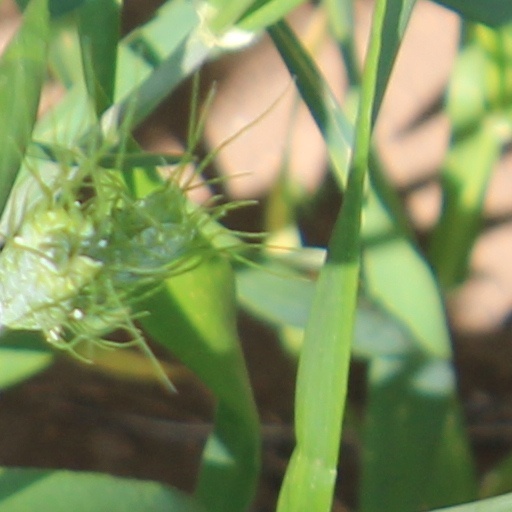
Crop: wheat